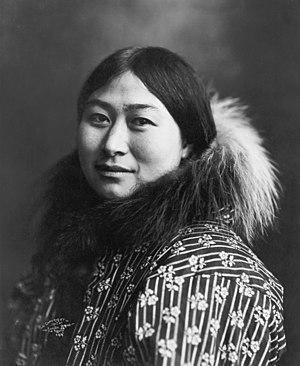
Les Iñupiat ou Inupiks sont un peuple autochtone d'Alaska vivant dans les boroughs de Northwest Arctic et North Slope au large du détroit de Béring.